Goal difference

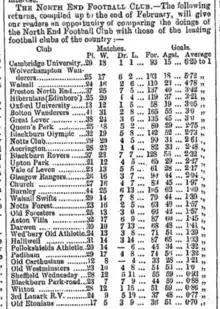
Early example of goal average being used to compare the performances of football clubs (March 1885)

Goal difference is calculated as the number of goals scored in all league matches minus the number of goals conceded, and is sometimes known simply as plus–minus. Goal difference was first introduced as a tiebreaker in association football, at the 1970 FIFA World Cup, and was adopted by the Football League in England five years later. It has since spread to many other competitions, where it is typically used as either the first or, after tying teams' head-to-head records, second tiebreaker. Goal difference is zero sum, in that a gain for one team (+1) is exactly balanced by the loss for their opponent (–1). Therefore, the sum of the goal differences in a league table is always zero (provided the teams have only played each other).